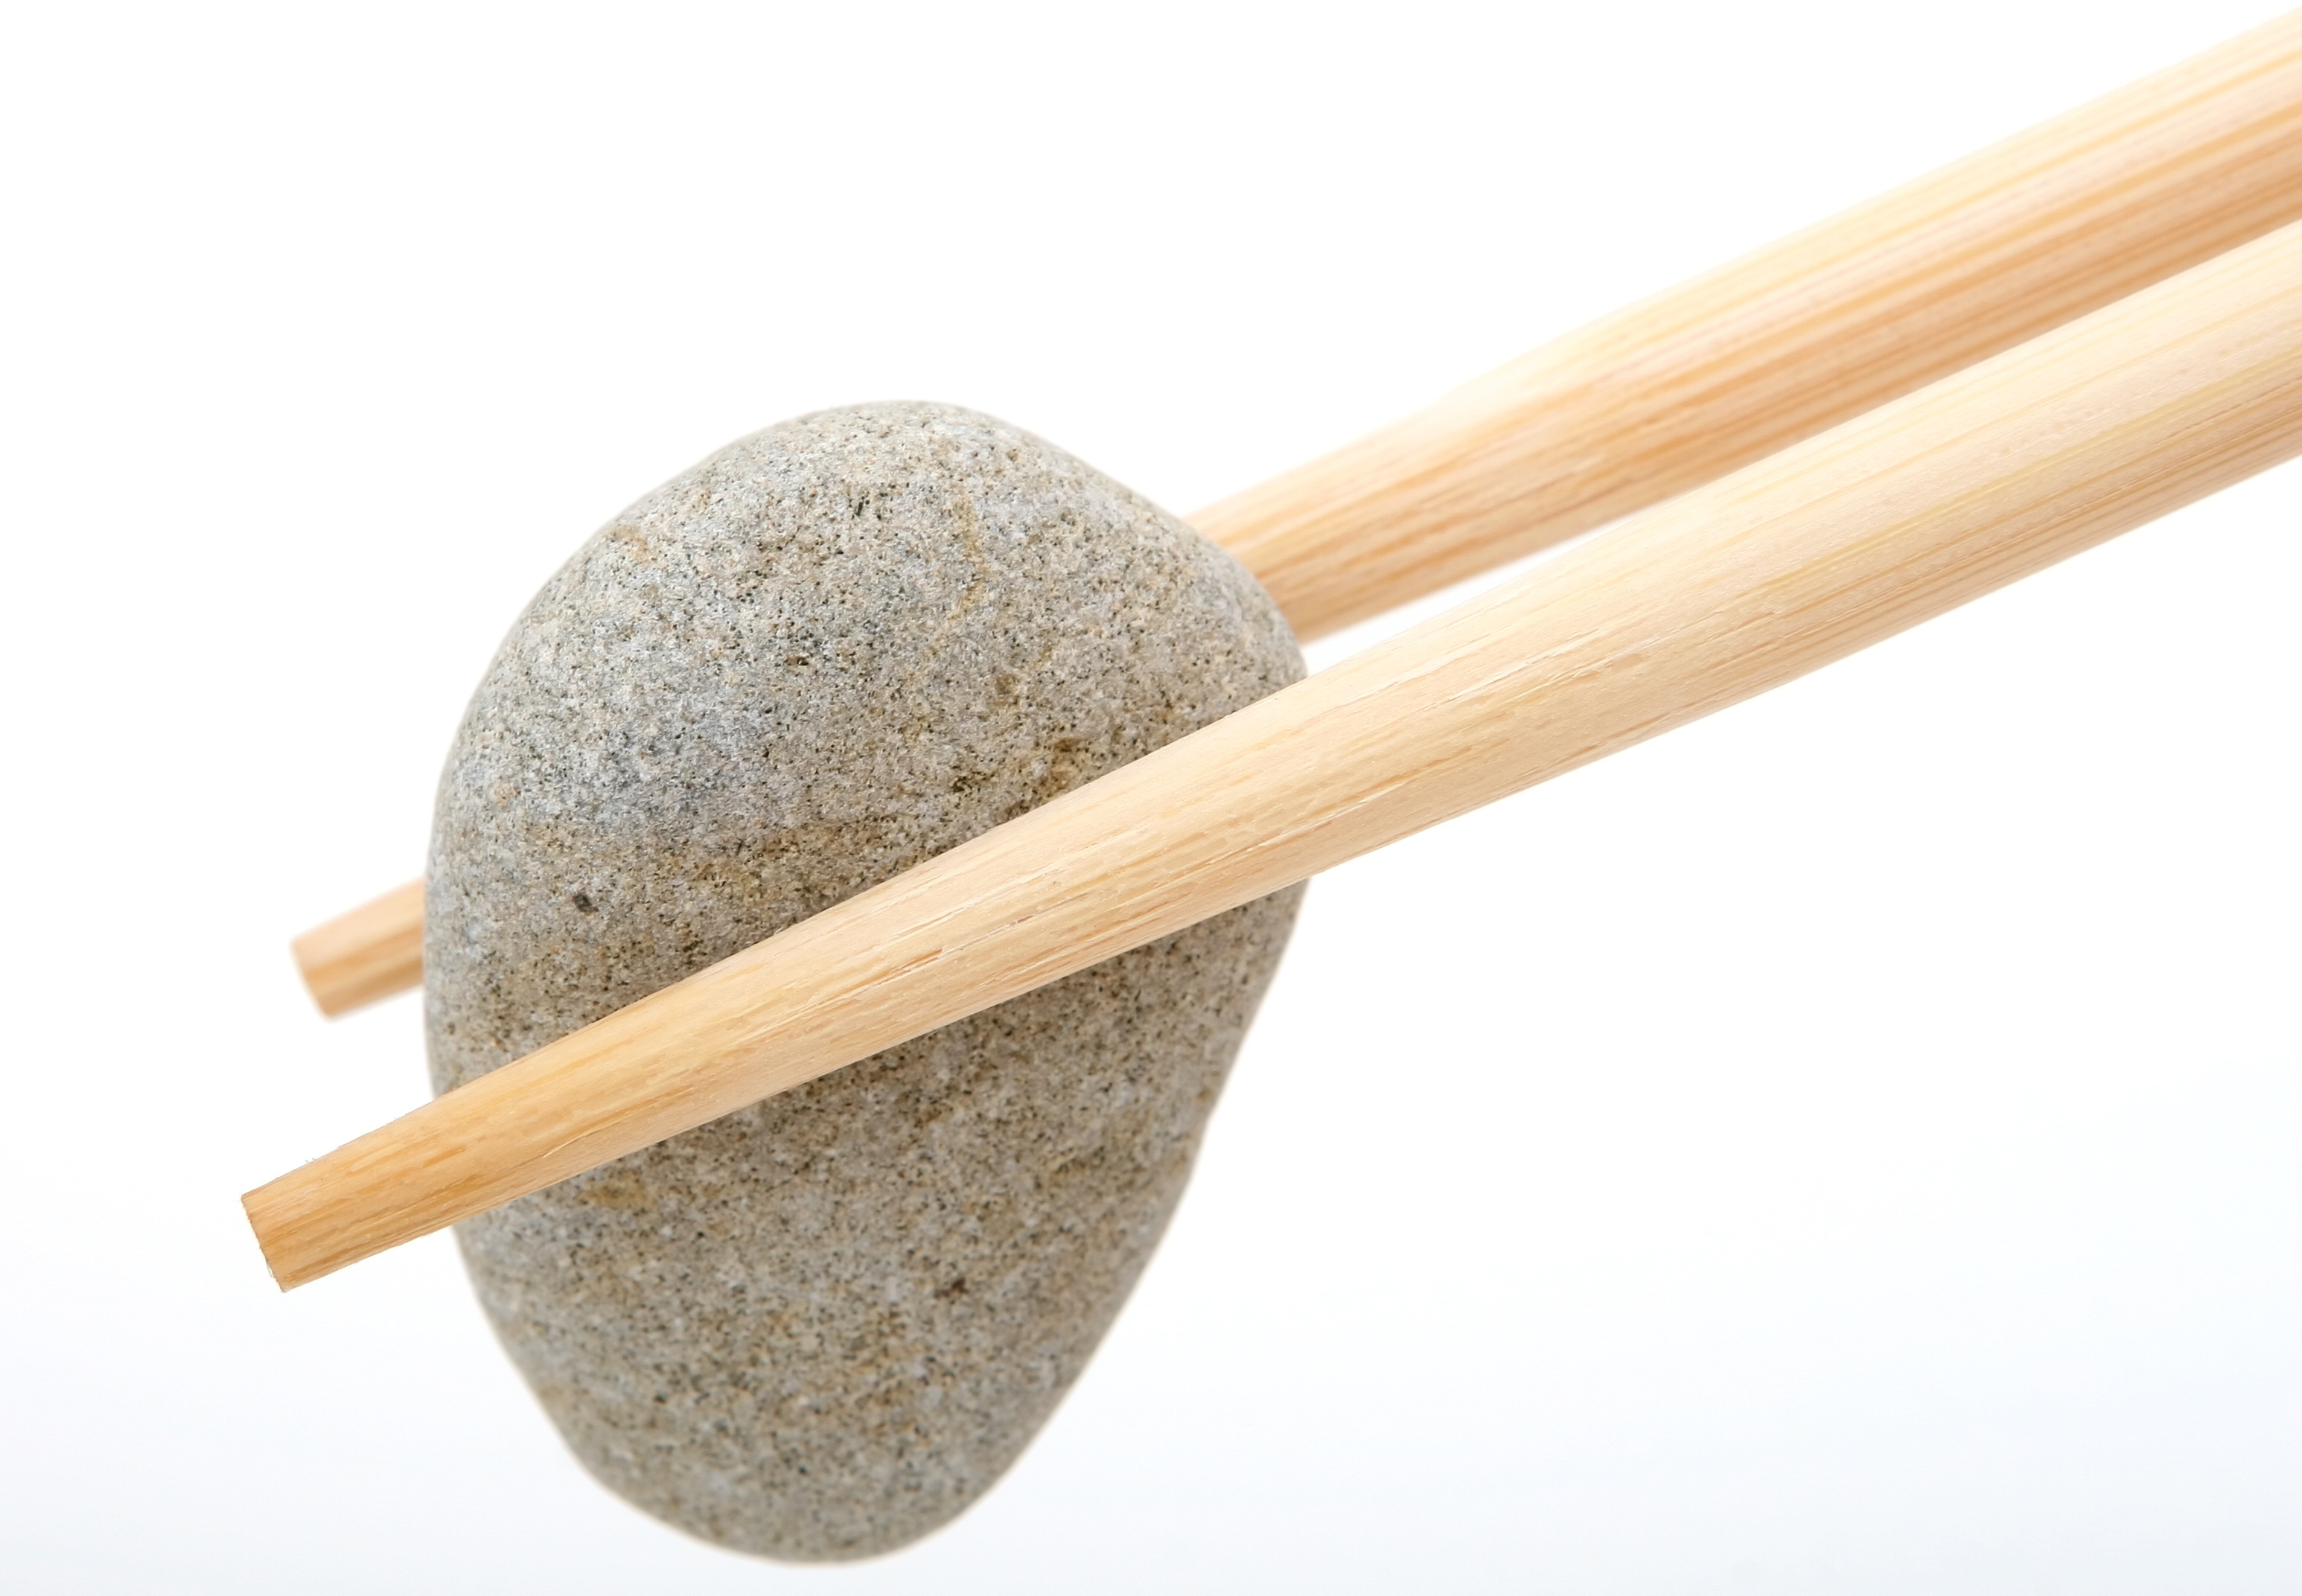
nature, rock, wood, restaurant, stone, tool, meal, food, culinary, natural, weight, healthy, snack, lunch, cuisine, delicious, health, fitness, product, calories, fat, nutrition, conceptual, concept, over, bad, slim, loss, catering, diet, sticks, ingredients, supper, medical, taste, chop, hungry, gain, chopsticks, dieting, nutritional, slimming, cholesterol, pounds, fatty, nourishing, cellulite, wholesome, fatness, grams